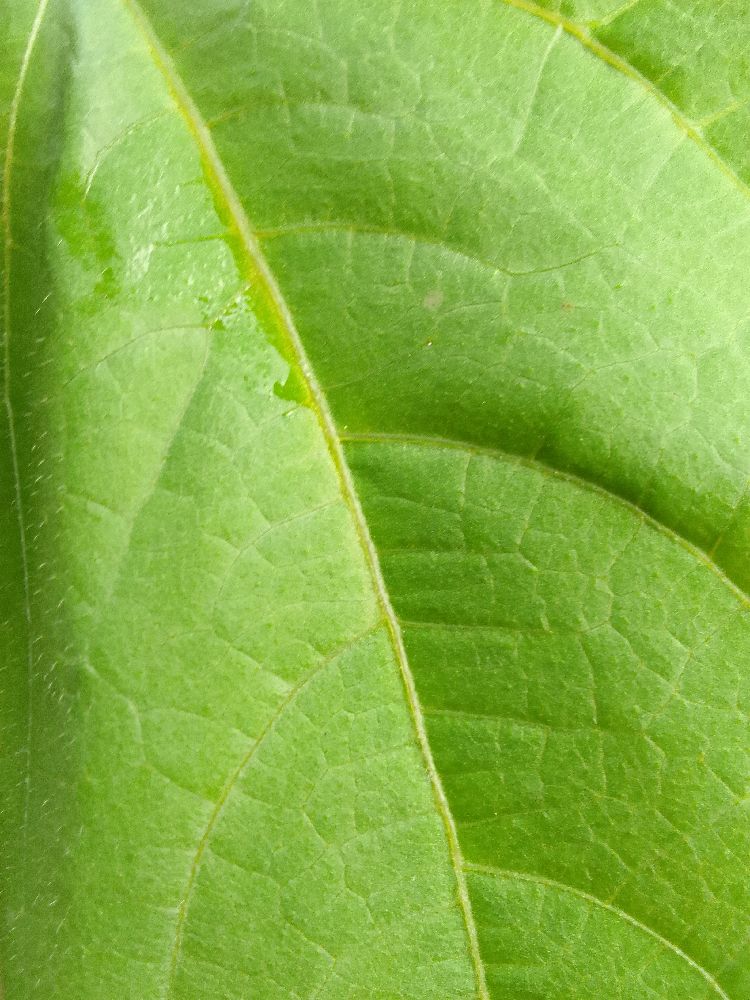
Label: healthy